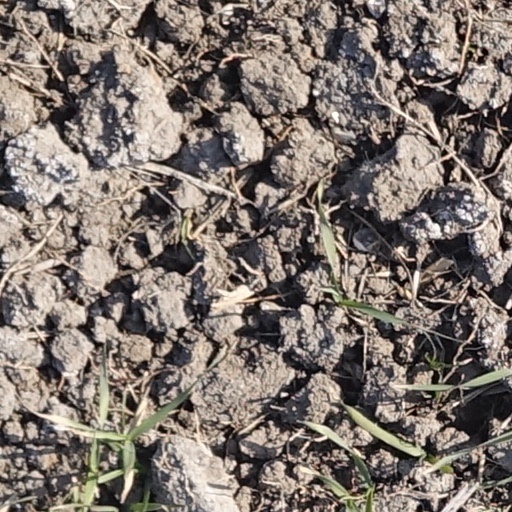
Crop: wheat